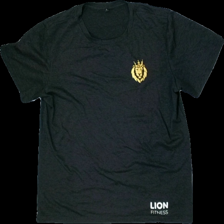
View: front
Type: T-shirt
Category: Men
Brand: Missing
Colors: Grey
Material: 100% Cotton
Pattern: Other
Cut: Regular, C-collar
Size: L
Season: All
Price range: 50-100
Recommended usage: Reuse
Description: grey t-shirt with print